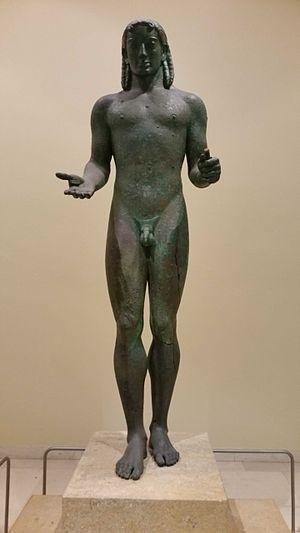
Statue cultuelle d'Apollon, en bronze, datée du début du Vème siècle ou de 520-530 av. JC. A l'origine le Dieu tenait un arc dans sa main gauche et un vase à libation dans sa main droite. Musée archéologique du Pirée, Grèce.
Apollon est le dieu grec des arts, du chant, de la musique, de la beauté masculine, de la poésie et de la lumière. Il est conducteur des neuf muses. Apollon est également le dieu des purifications et de la guérison, mais peut apporter la peste par son arc ; enfin, c'est l'un des principaux dieux capables de divination, consulté, entre autres, à Delphes, où il rendait ses oracles par la Pythie de Delphes. Il a aussi été honoré par les Romains, qui l'ont adopté très rapidement sans changer son nom. Dès le Vᵉ siècle av. J.-C., ils l'adoptèrent pour ses pouvoirs guérisseurs et lui élevèrent des temples.